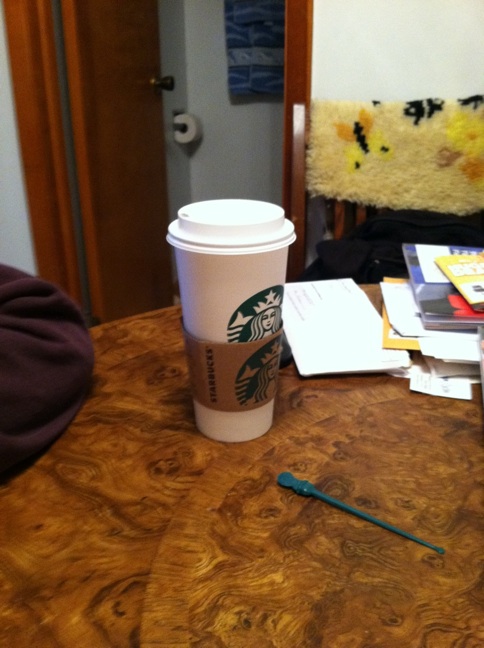Question: In this before. It's doing something, it's percolating.
Answer: unanswerable